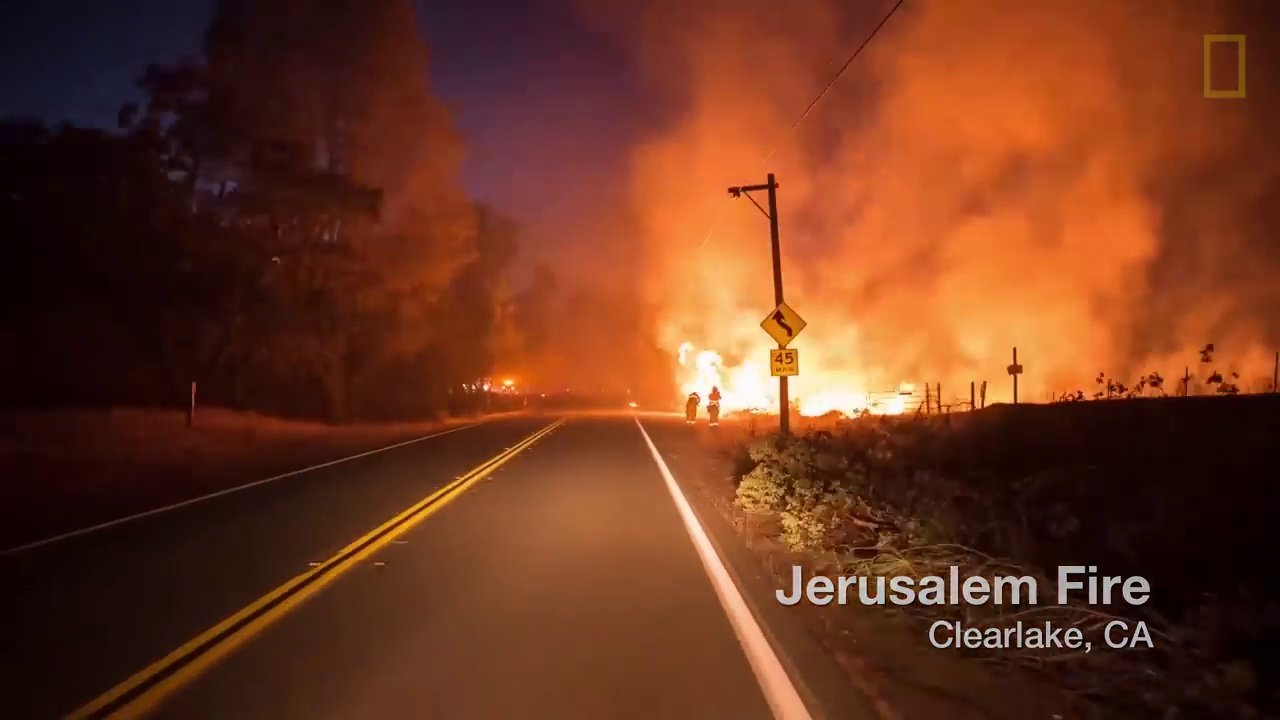
Fire: yes
Smoke: yes